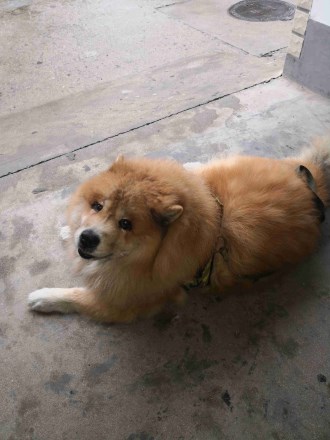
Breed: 329-n000119-chow